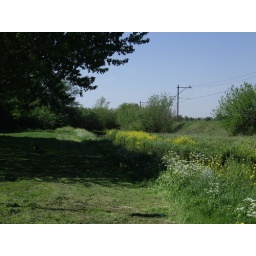
at a rest stop in southern Netherlands.Little dutch (i'm guessing) girl playing in the grass and enjoying a beautiful day. until......